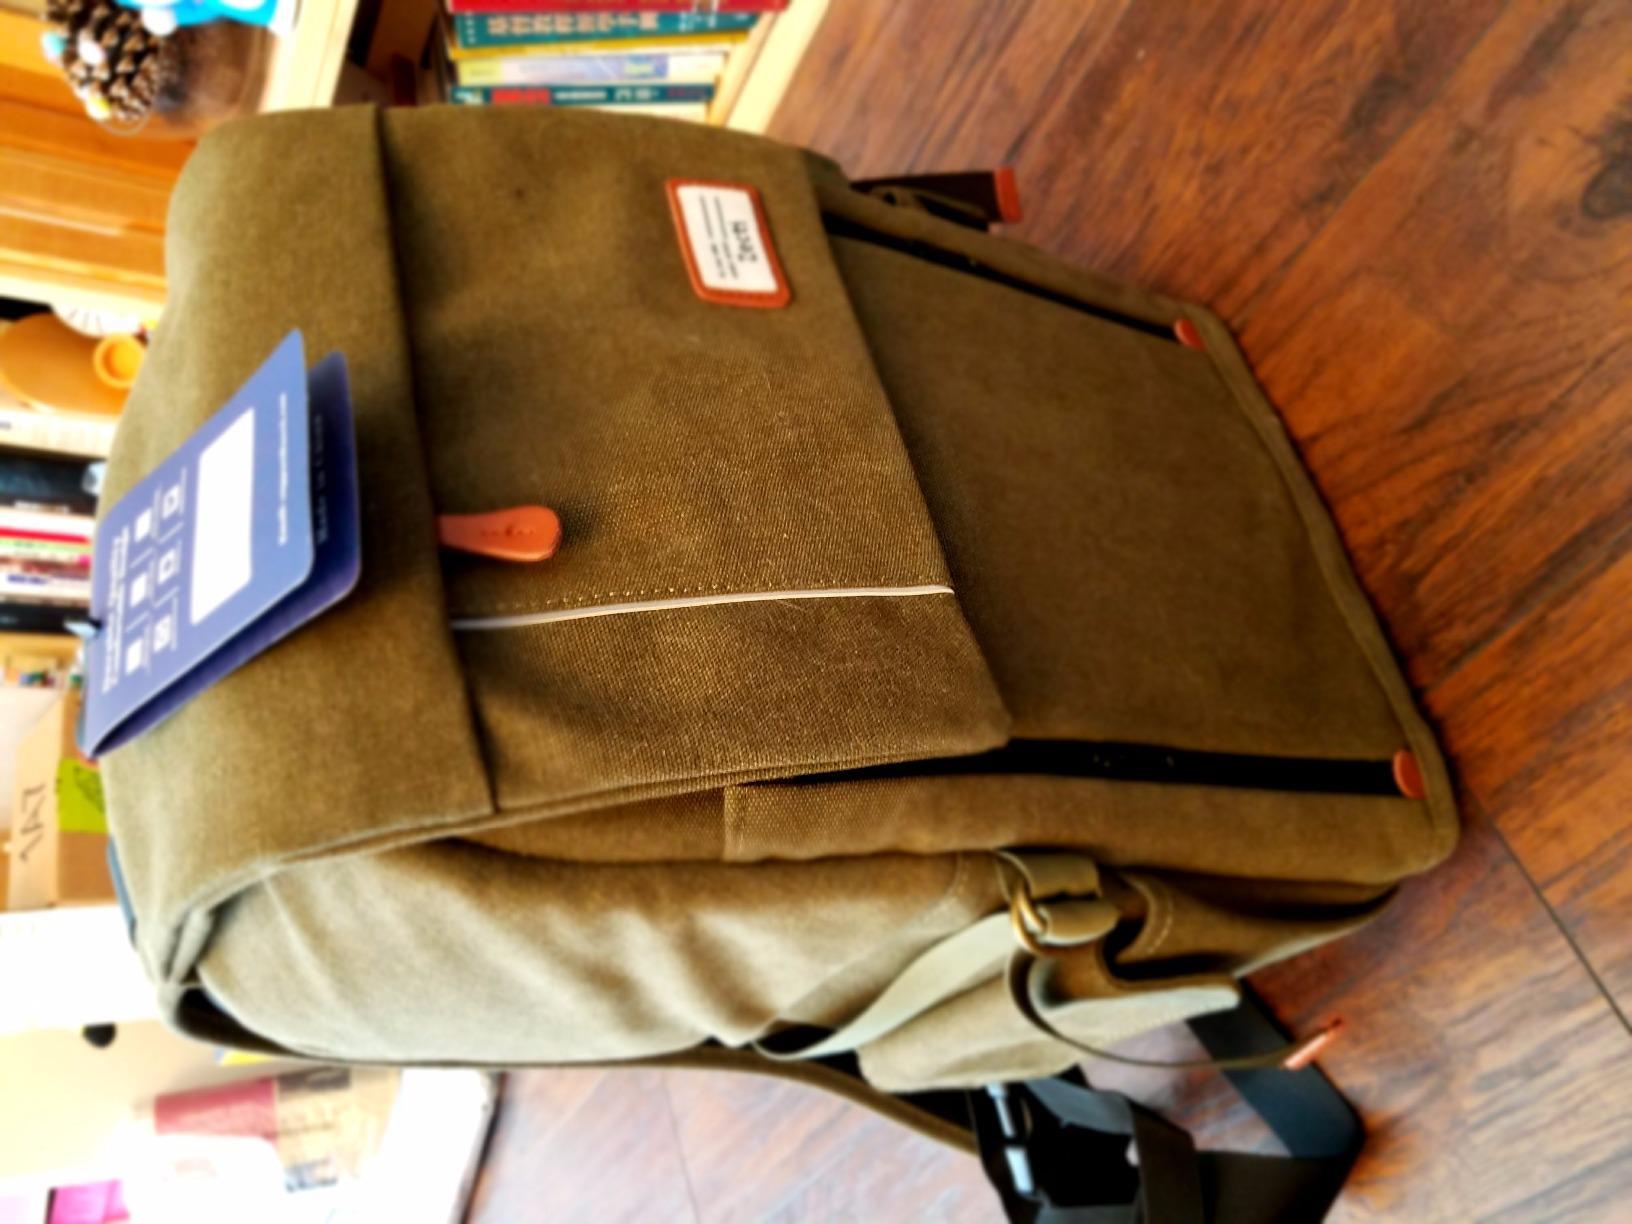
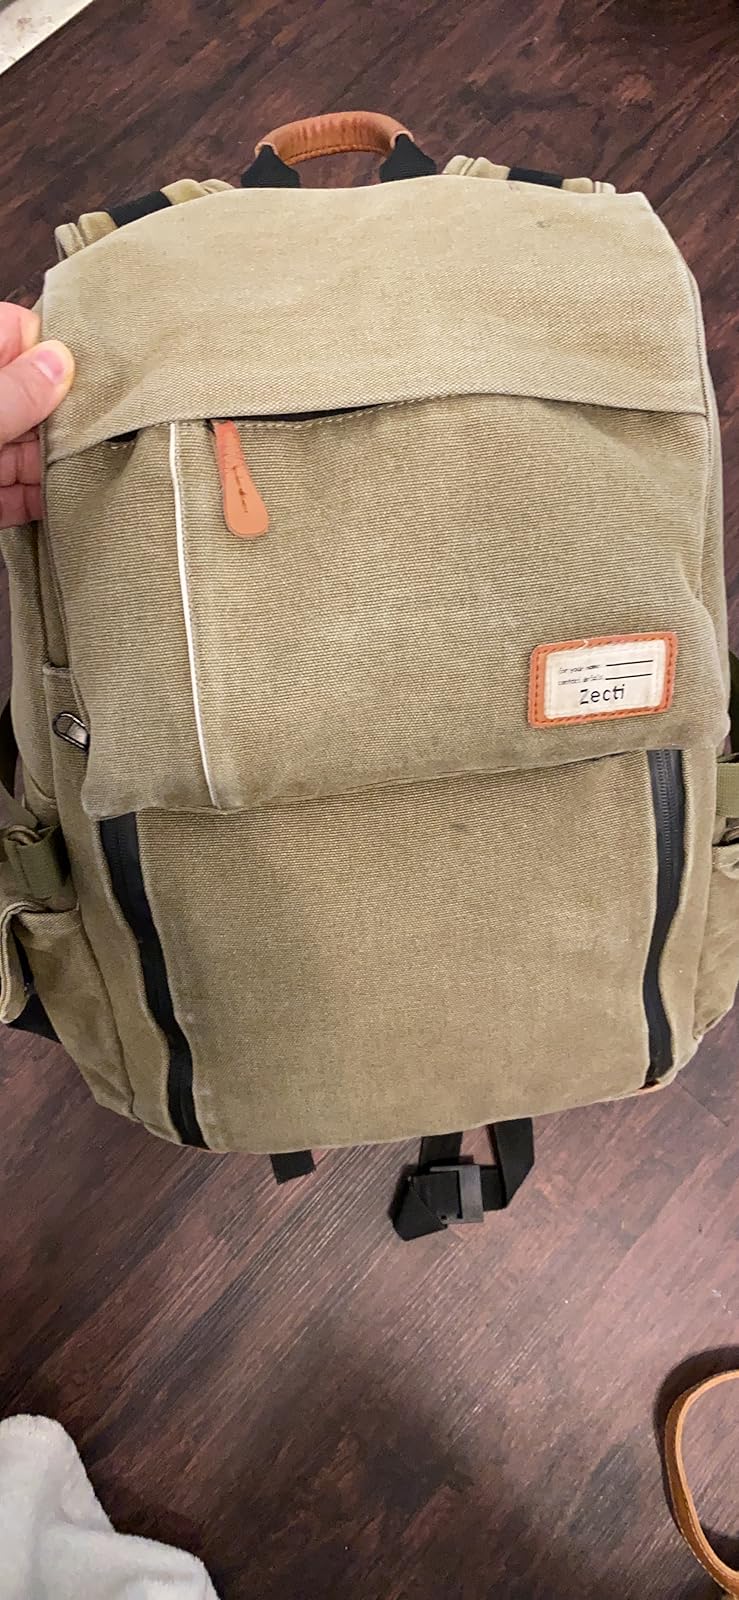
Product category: bag
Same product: yes